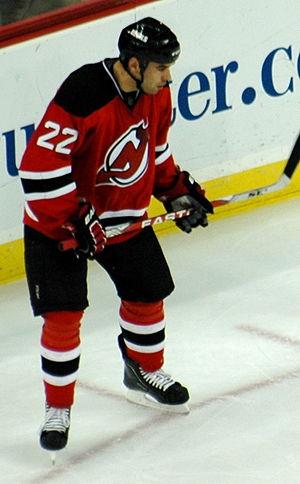
Pierre-Luc Létourneau-Leblond est un joueur professionnel canadien de hockey sur glace. Il évolue au poste d'ailier.
Voici une liste des grands lévisiens et lévisiennes nées à Lévis et dans les anciennes villes environnantes qui forment le nouveau Lévis depuis 2002. Certains ont fait leur marque dans l'histoire de la ville de Lévis, du Québec et du Canada.